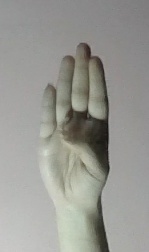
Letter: kaaf